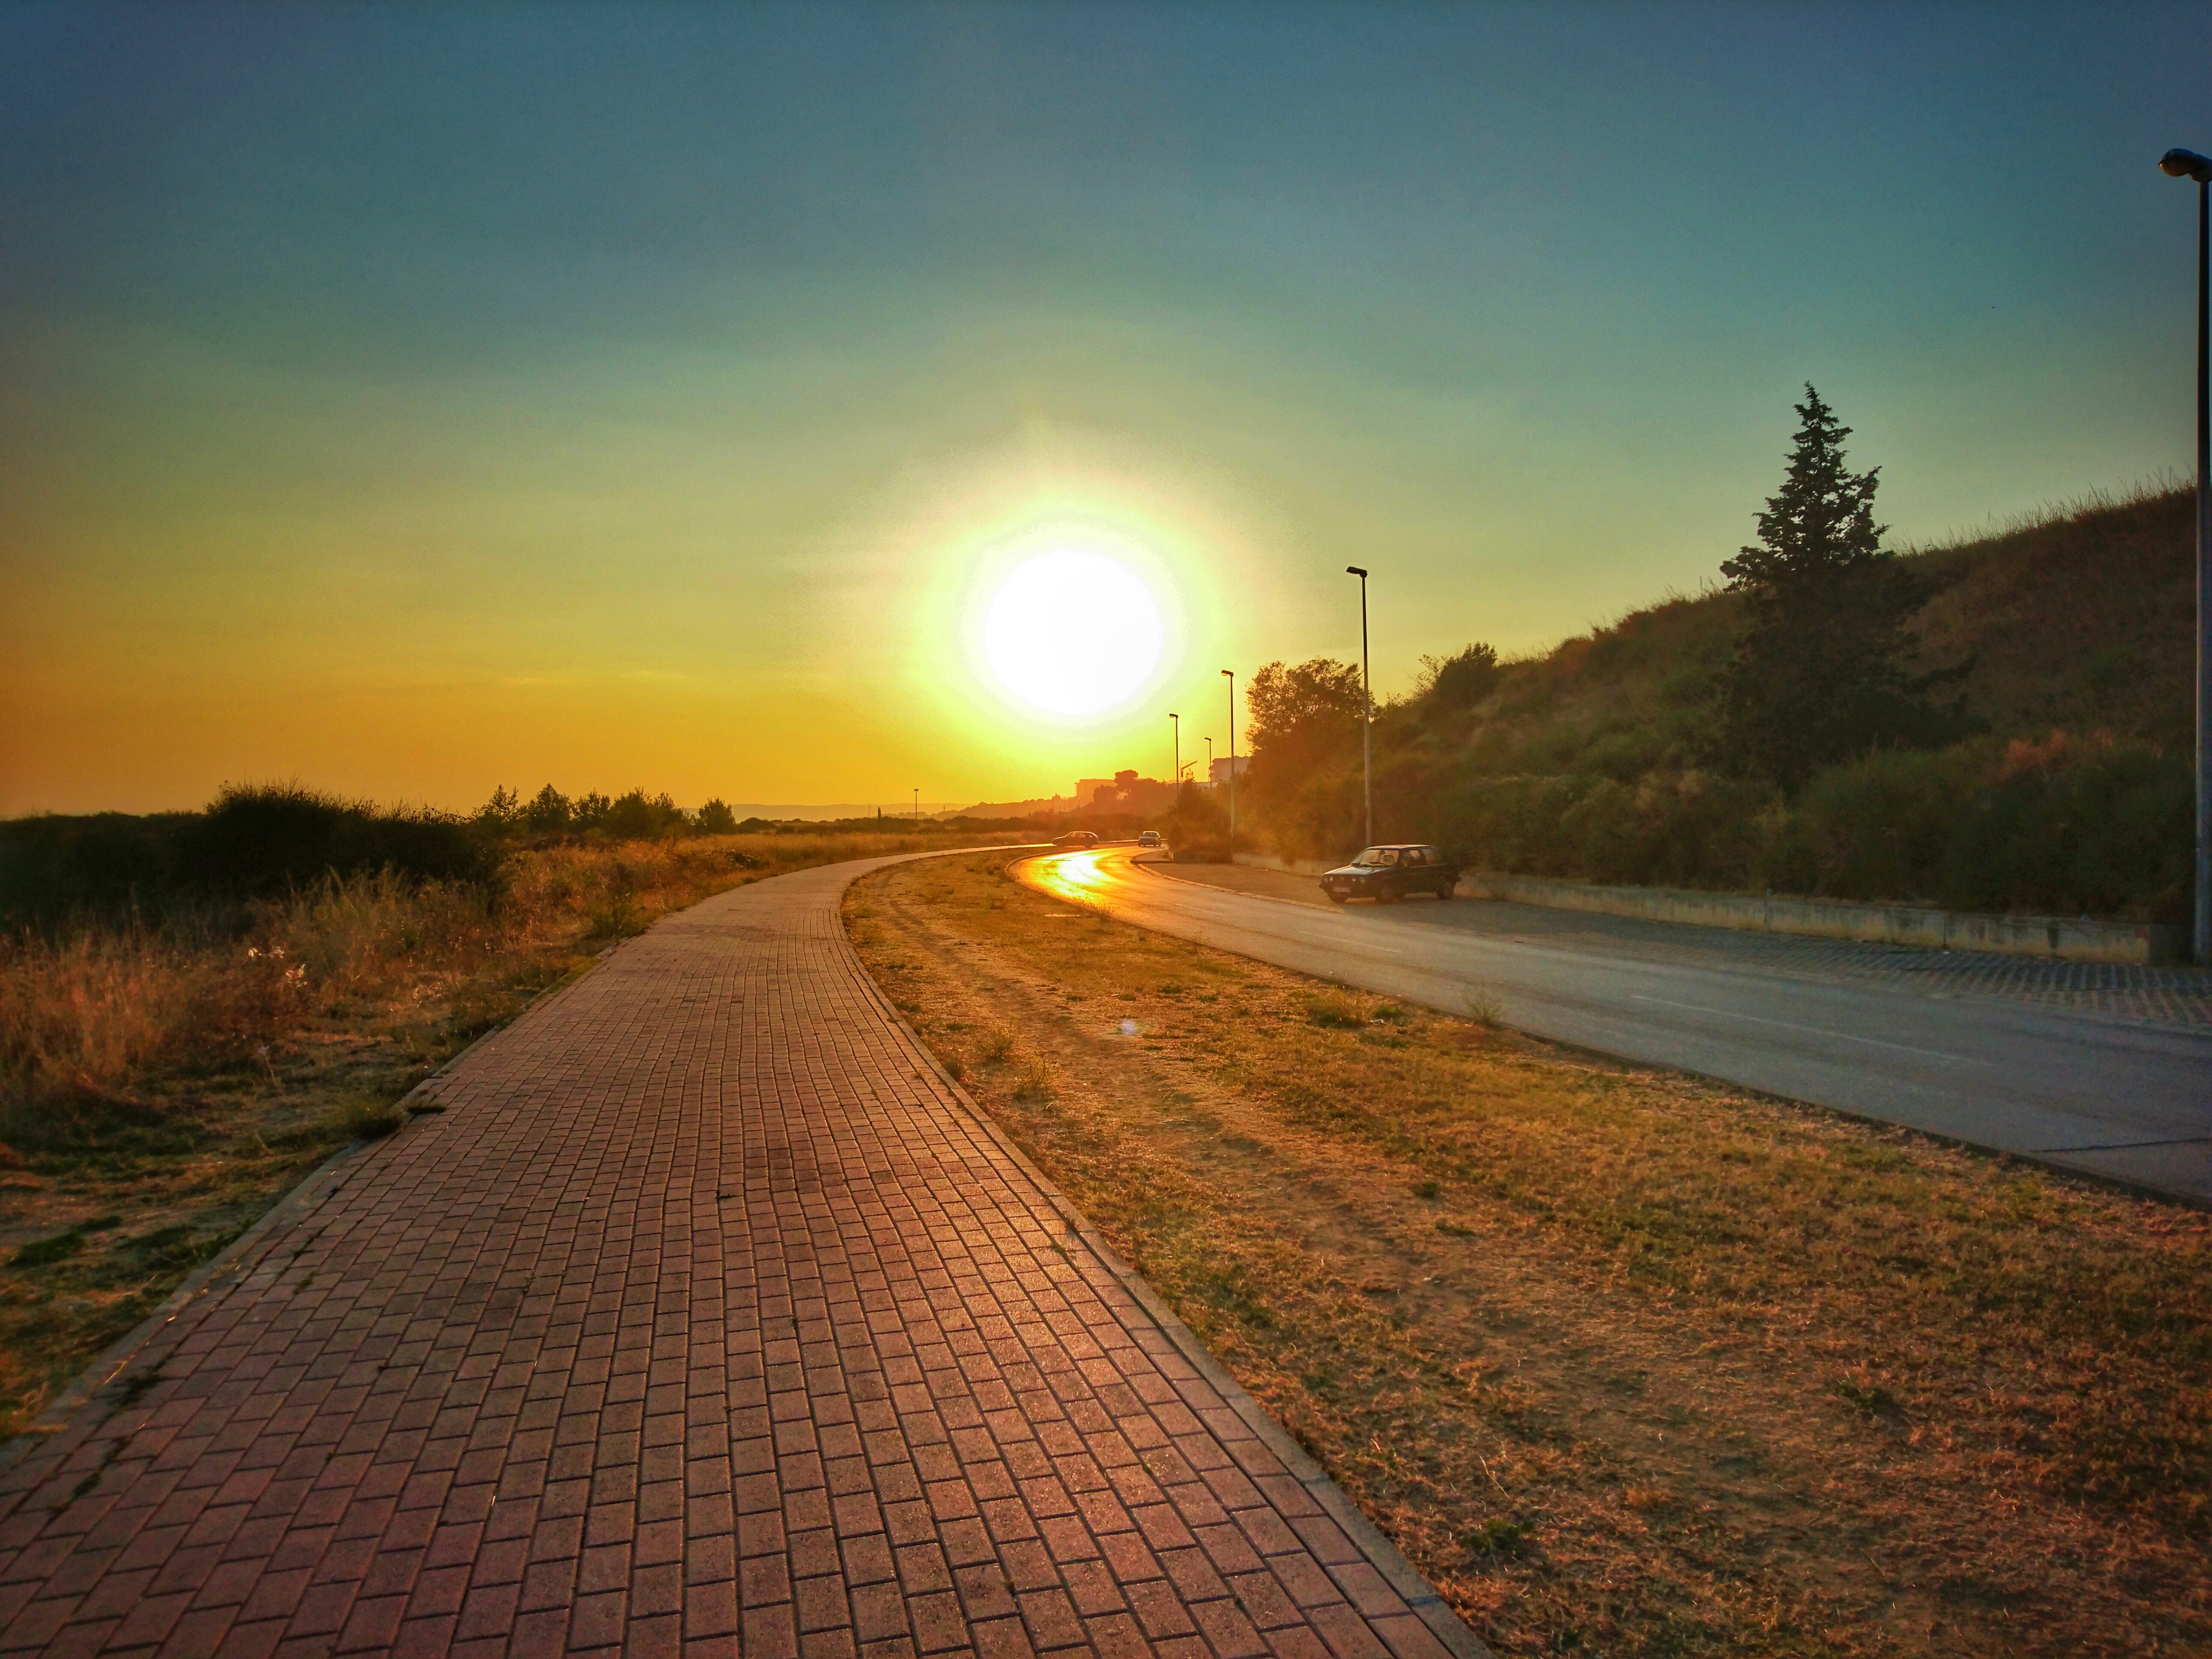
tree, grass, horizon, light, cloud, sky, sun, sunrise, sunset, road, meadow, sunlight, morning, hill, highway, dawn, asphalt, dusk, evening, yellow, street lamp, road trip, turquoise, infrastructure, away, rural area, atmospheric phenomenon